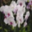
Label: orchid